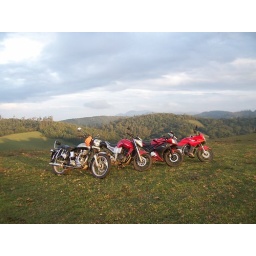
this was near the Glen morgan estate view point were we took a mud road onto this hill